Sophia Seekings Friel

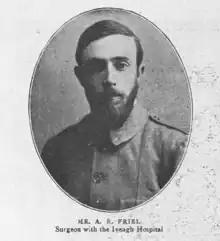
Seekings' husband, Alfred Richard Friel (1870-1958), pictured in "The Graphic", 3 March 1900

In the same year, Seekings put forward the idea of a 'school for mothers', and in 1912 she and Jessy Kent-Parsons (1882?- 1966) 'rented a house in an area with the highest infant mortality rate and opened the school'. From this point, while still an Assistant Minister of Health (MOH), the two operated the Tottenham ‘school for mothers’, working to tackle the high rates of infant mortality reported throughout London during the first decade of the 20th century. In 1900, 158 babies out of every 1000 babies born in London died before reaching a year old, and these damning statistics prompted authorities to address the problem. This in turn enabled an increasing number of roles for women in public health, particularly as health visitors and sanitary inspectors. These efforts, including the Tottenham initiative, were impactful, and by 1921 the infant mortality rate was down to 67.9 per 1000.